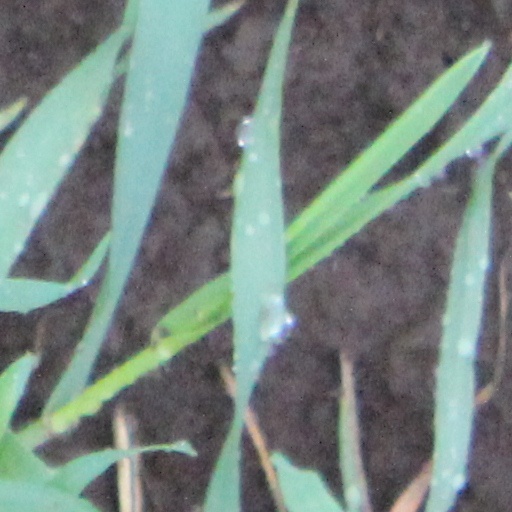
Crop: wheat